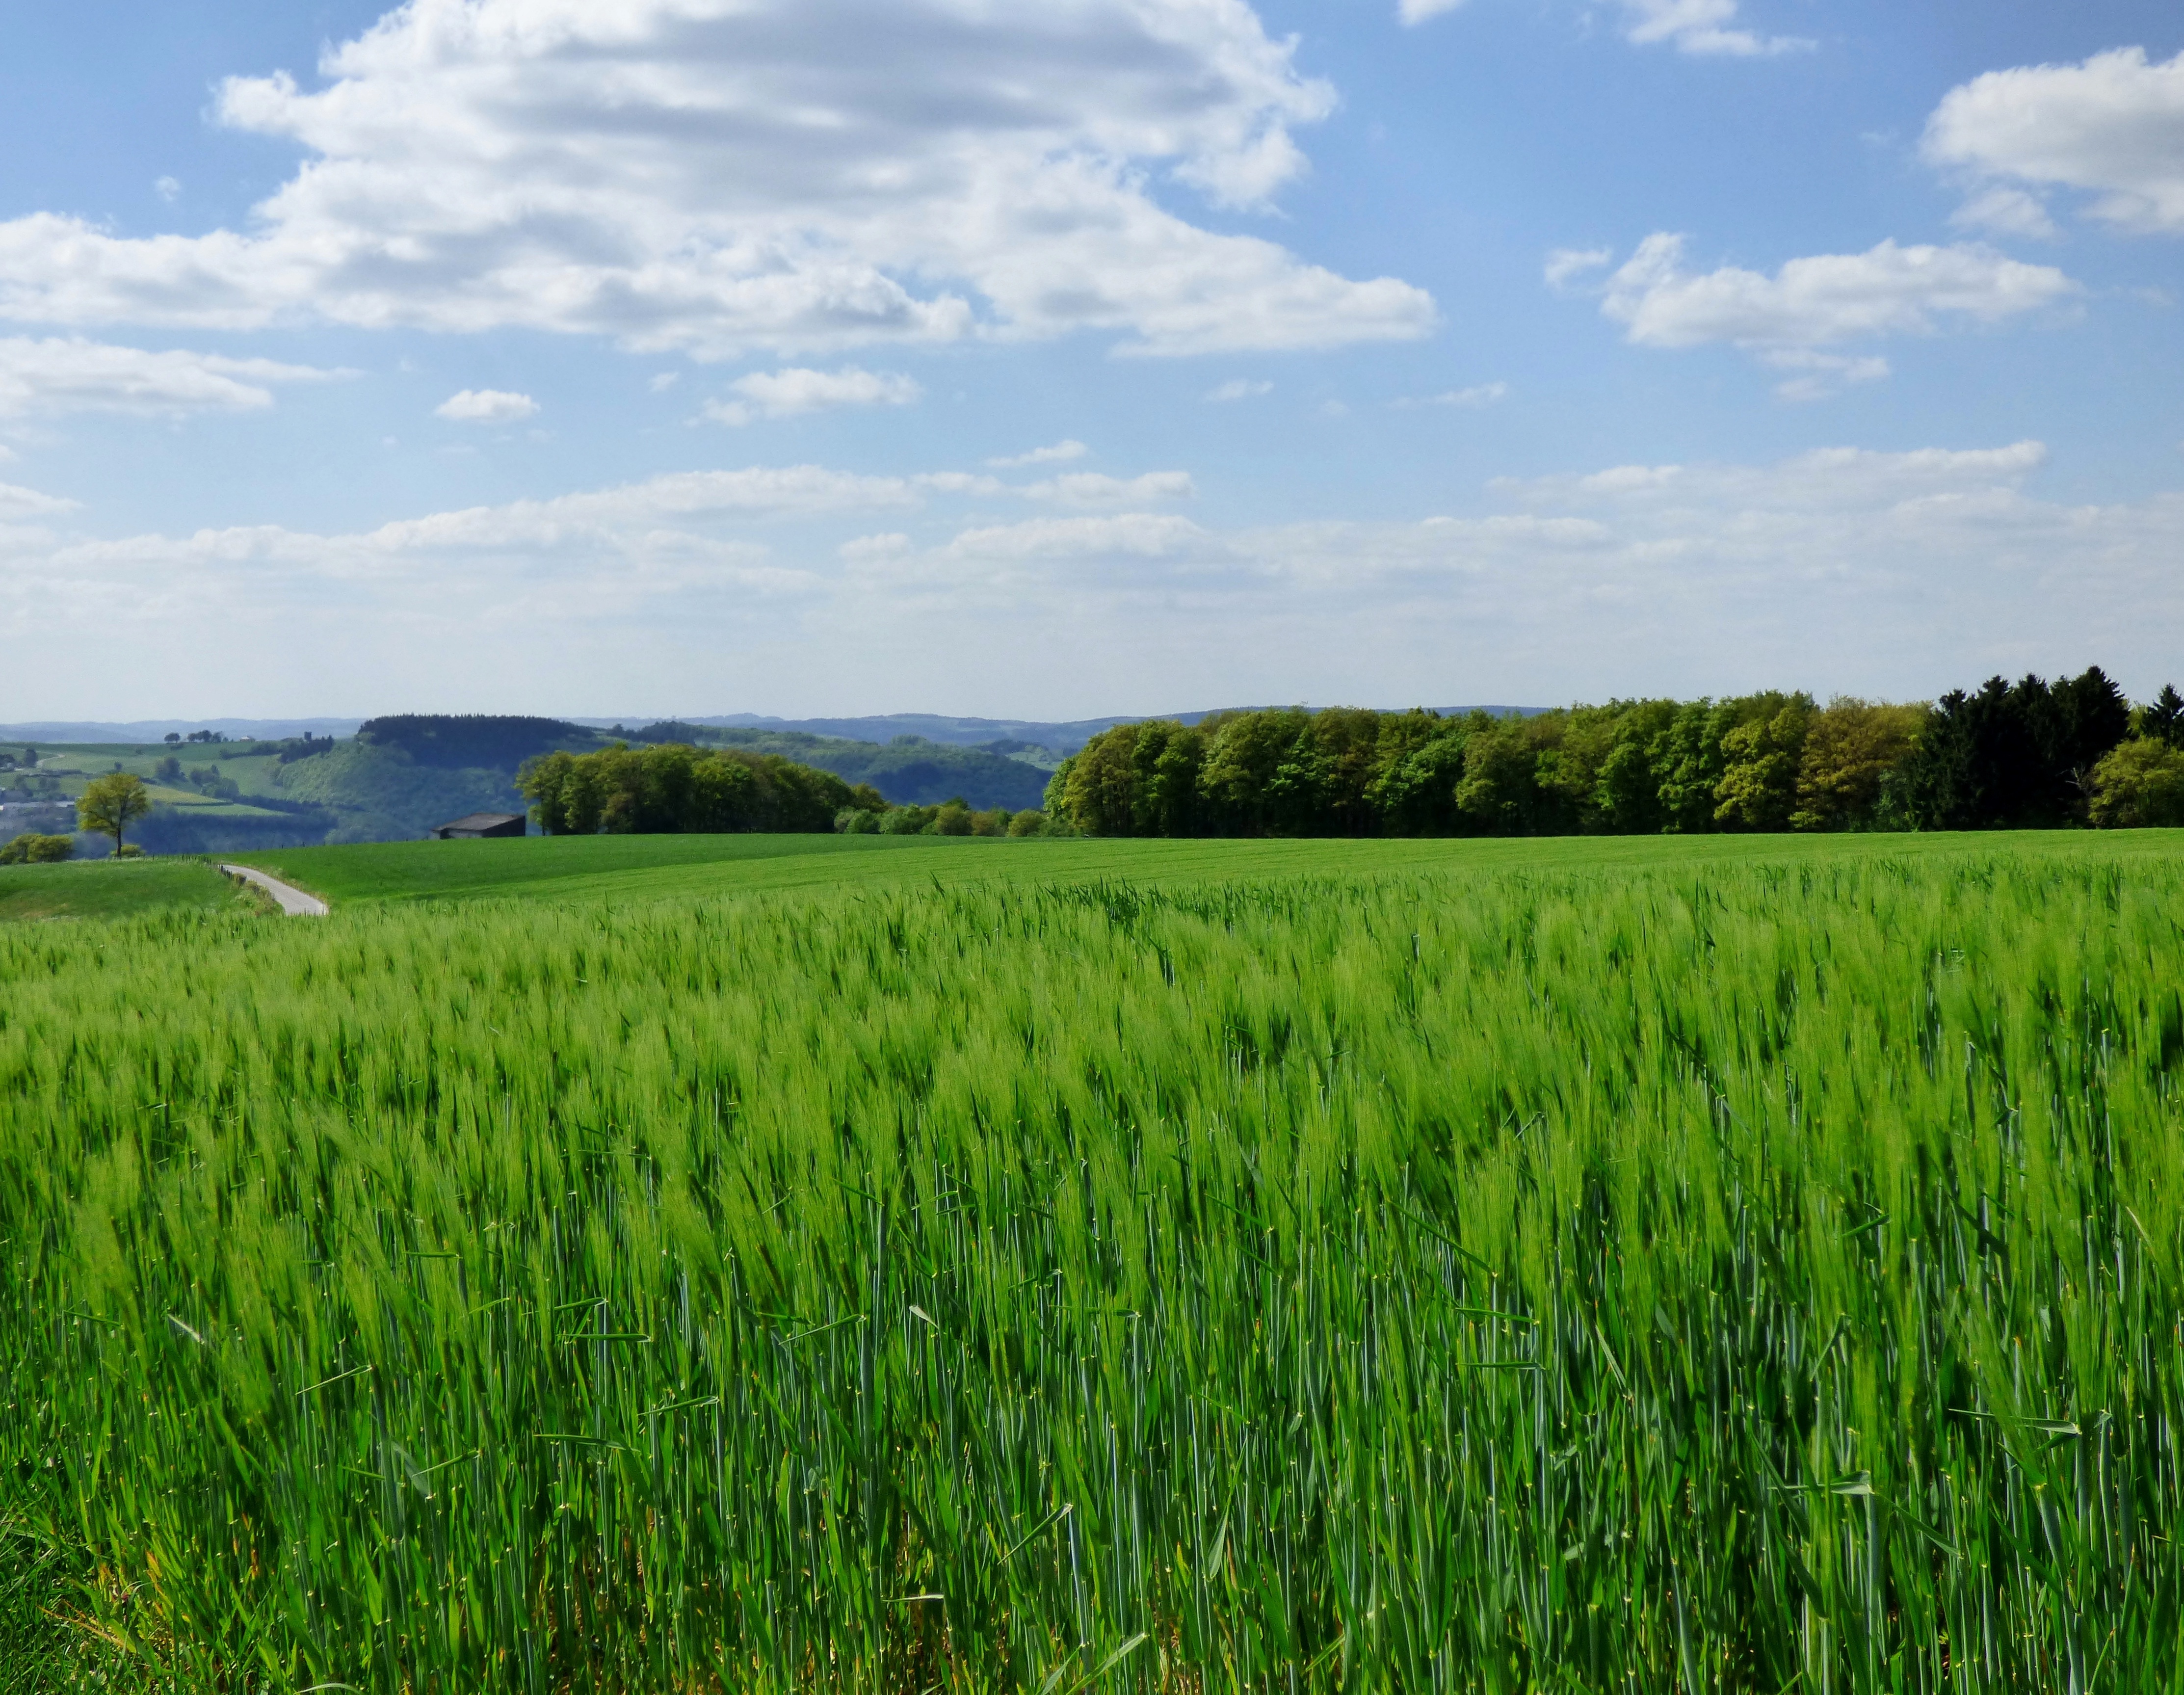
landscape, nature, grass, horizon, sky, field, lawn, meadow, prairie, crop, pasture, soil, agriculture, plain, grassland, cornfield, luxembourg, habitat, ecosystem, rural area, paddy field, natural environment, geographical feature, grass family, spring barley